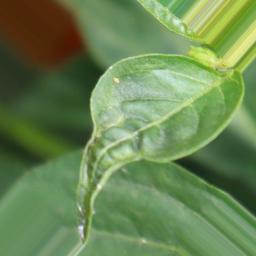
Label: mites_and_trips